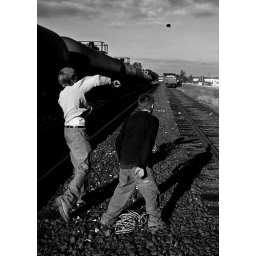
Austin Healey and Brad Moore throw rocks at the train tracks in Dubuque, Iowa, Thursday, November 21, 2002.